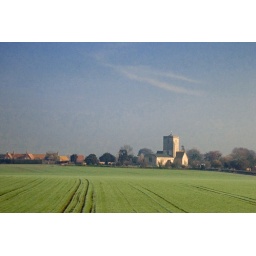
castle in england, from train